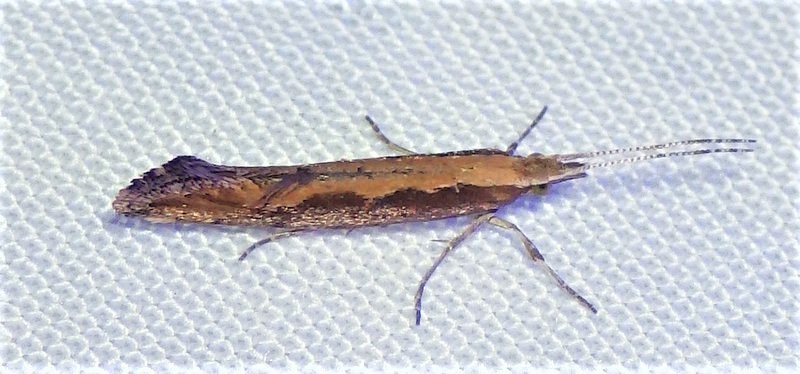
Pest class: diamondback_moth